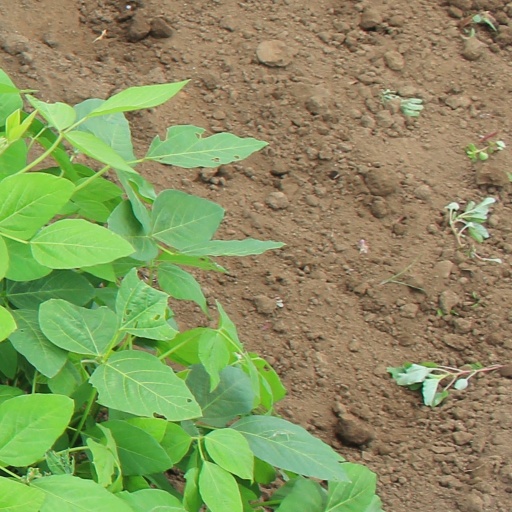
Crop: soybean